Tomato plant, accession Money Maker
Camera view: bottom (45 deg); turntable rotation: 0 degrees
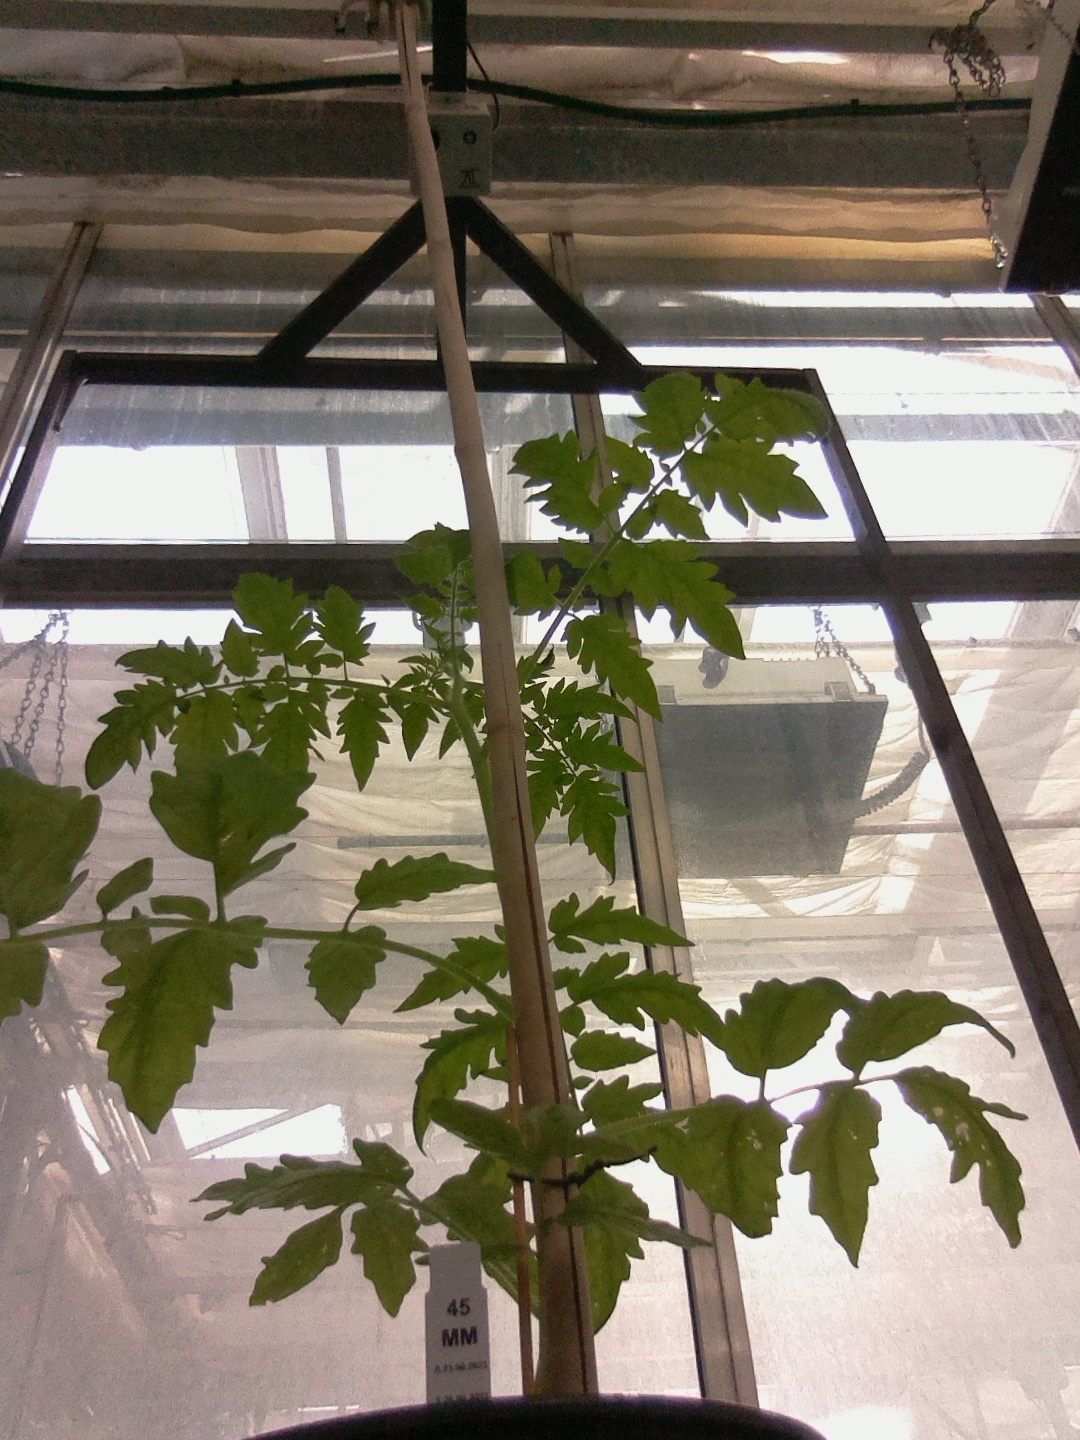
BBCH growth stage 14: 8 of true leaves visible